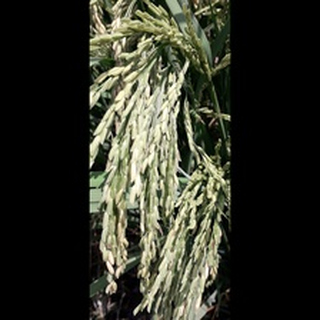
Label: healthy_rice